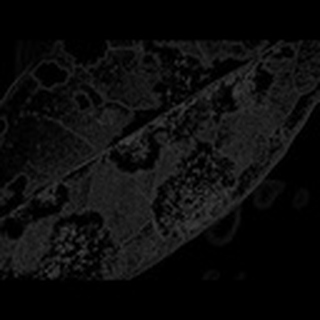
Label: cotton_powdery_mildew